Church of Mariahilf

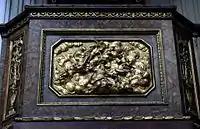
Christ crowning St Paul

The original pulpit was designed in 1720 by Antonio Beduzzi, an Italian architect working in Upper Austria and Lower Austria. It was remodelled in Classicizing late Baroque style in 1794. It is a wooden structure with gilt sculptures and decoration, the finishing of the surface imitates the appearance of polished marble, the colour scheme is brown and gold. The abat-voix is larger than the lower part creating a top-heavy effect. The carved floral and vegetal decoration is particularly rich on the door and the gable of the abat-voix. On the front of the balustrade there is gilt relief showing ""Christ crowning St Paul in Heaven with the crown of martyrdom"". The main figures of the scene are surrounded by cherubs among thick clouds, one of them holding a book and a knife. The iconography could be accounted for by the fact that St Paul was the patron saint of the Barnabites. On the shorter sides there are two groups of carved symbols, among the first the Table of Showbread with menorah, book, two torches and branches, among the second the Tablets of Stone, book, cross, two torches and branches. These are illustrating the synthesis of the Old and the New Testament. The abat-voix is crowned with a lively Baroque sculpture group of playful cherubs holding symbols of the faith, a cross, an anchor, a chalice and a flaming heart.